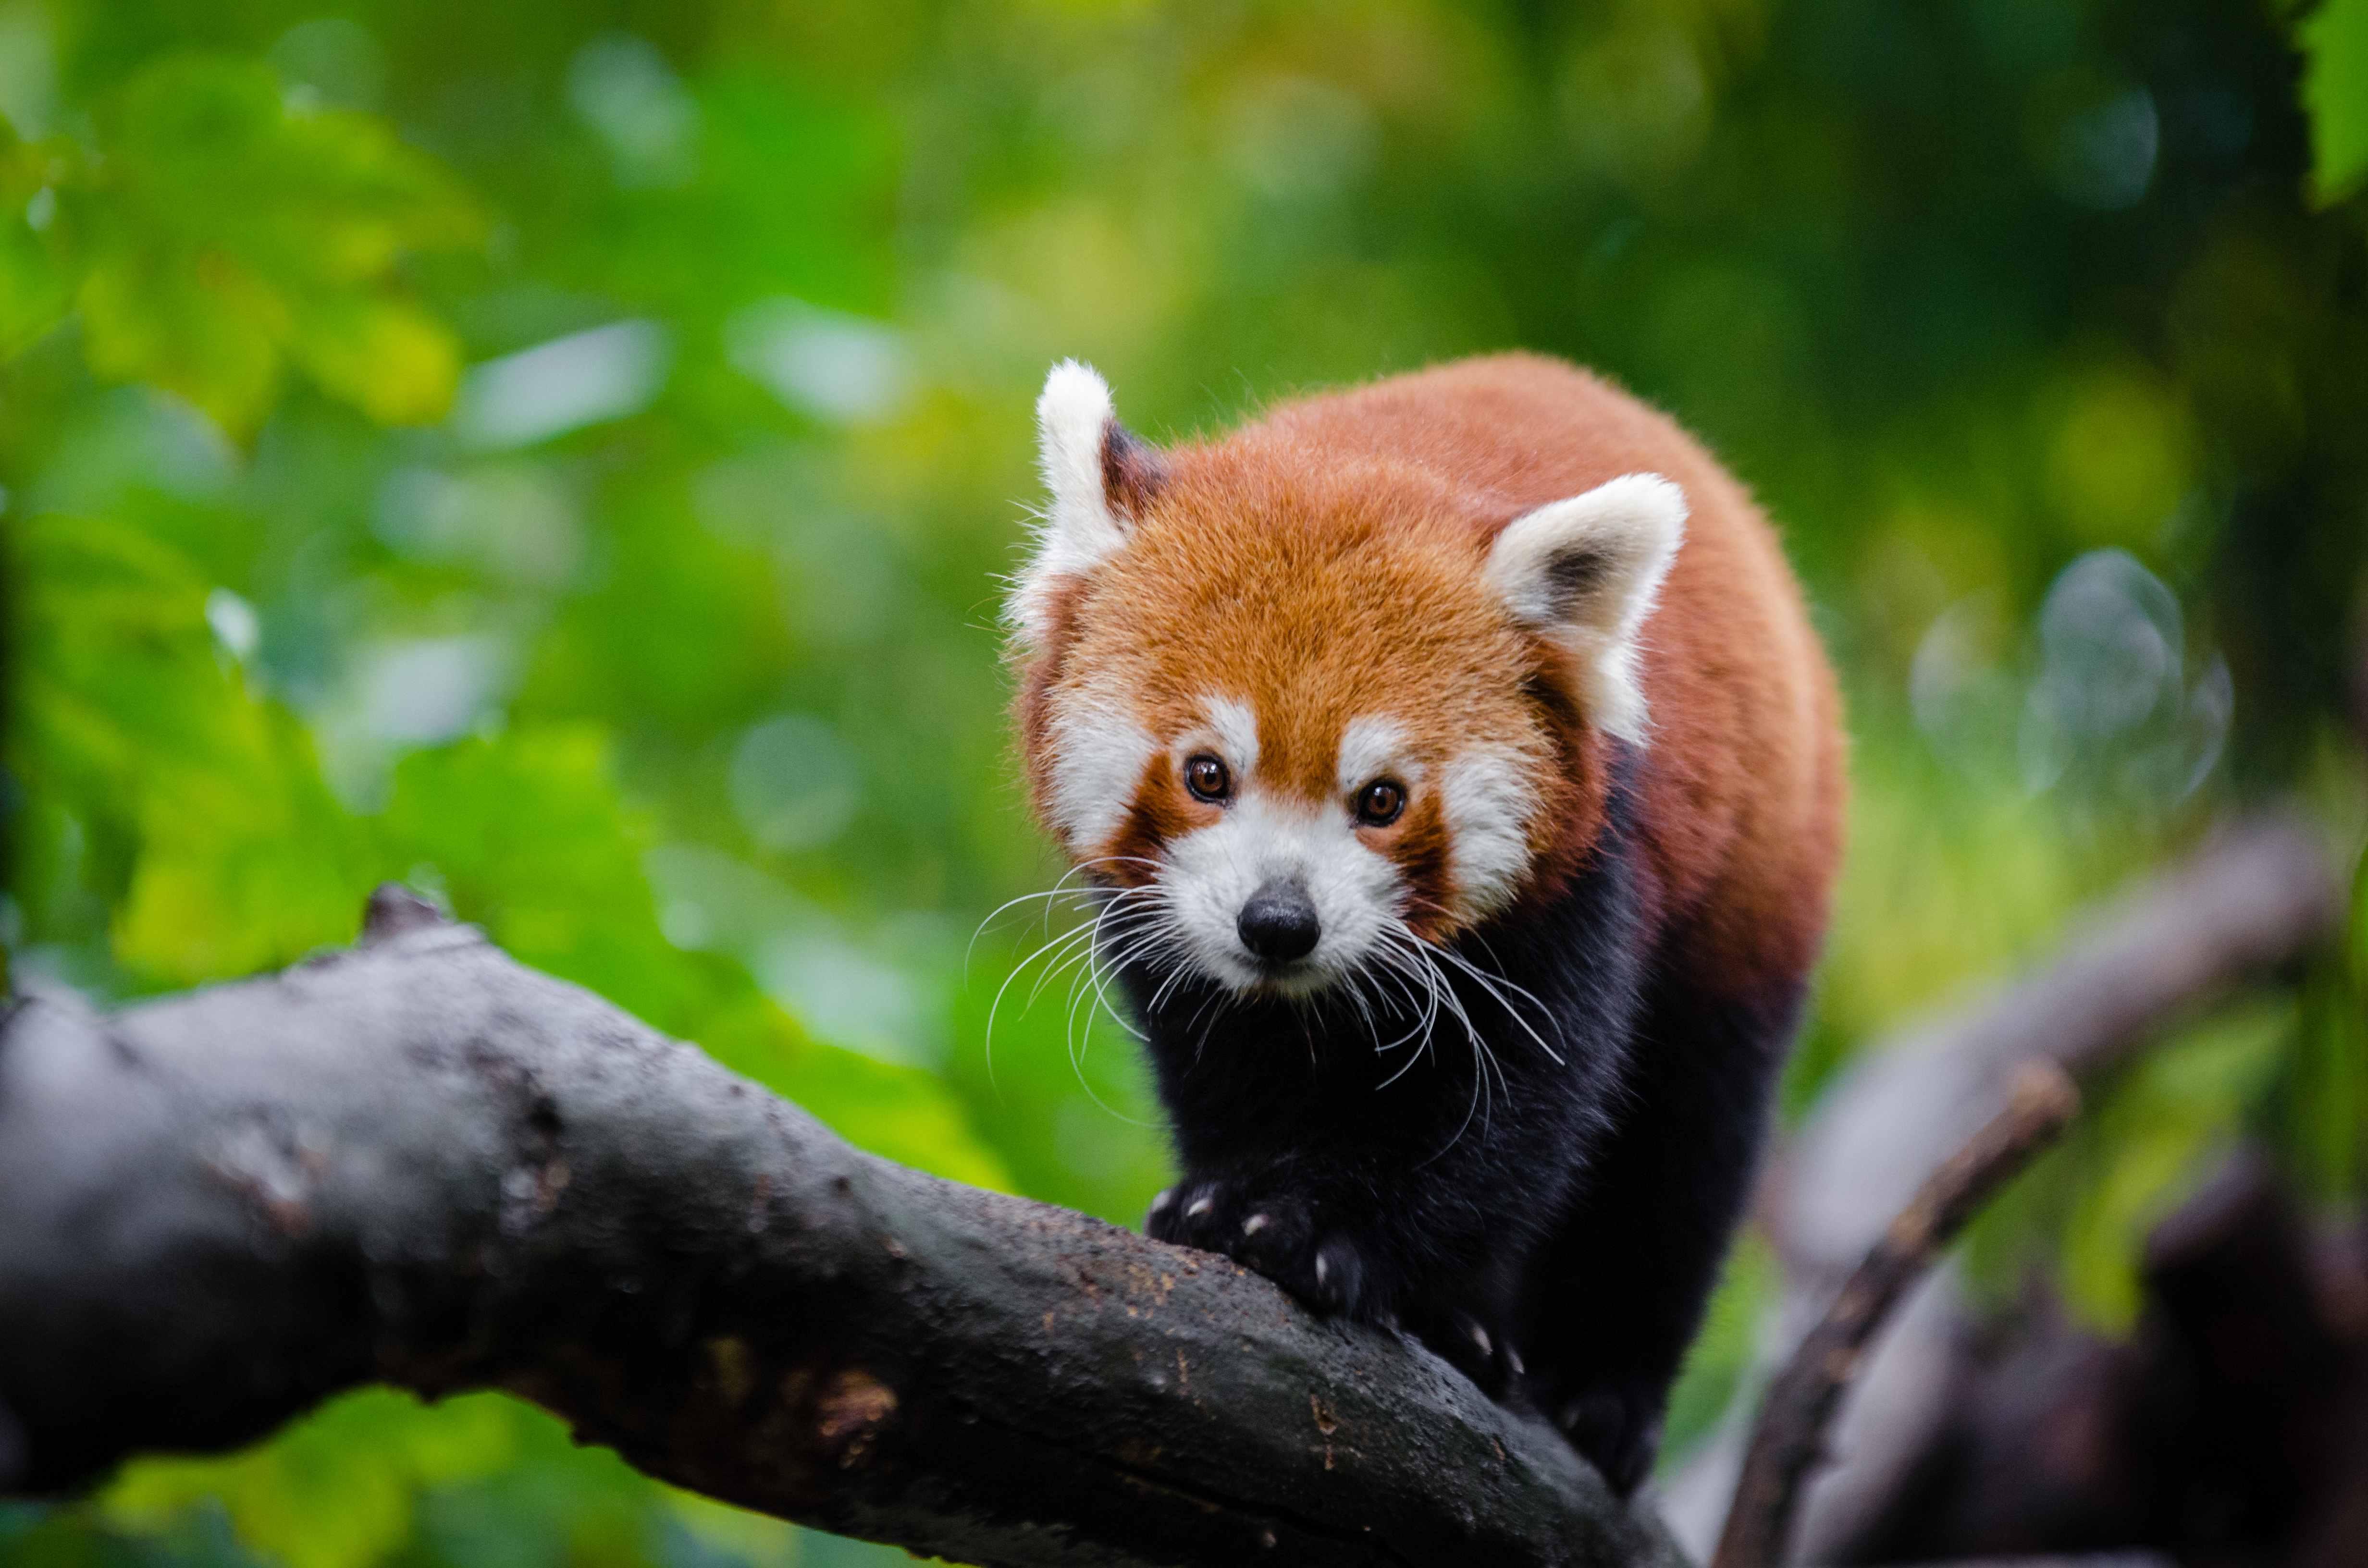
tree, nature, bokeh, blur, field, vintage, sweet, feet, animal, cute, female, wildlife, zoo, fur, orange, young, spring, green, high, red, foot, mammal, nikon, fauna, red panda, panda, 2015, face, nose, paw, tail, animals, ears, endangered, vertebrate, germany, deutschland, natur, paws, tier, depth, iso, depthoffield, fell, gesicht, baum, adorable, bamboo, d7000, roter, kleiner, niedlich, sues, suess, species, bedrohte, tierart, tierpark, weiblich, jungtier, jung, ohren, schwanz, nase, bedroht, ailurus, fulgens, mozilla, firefox, wochenende, weekend, fr hling, gr n, sus